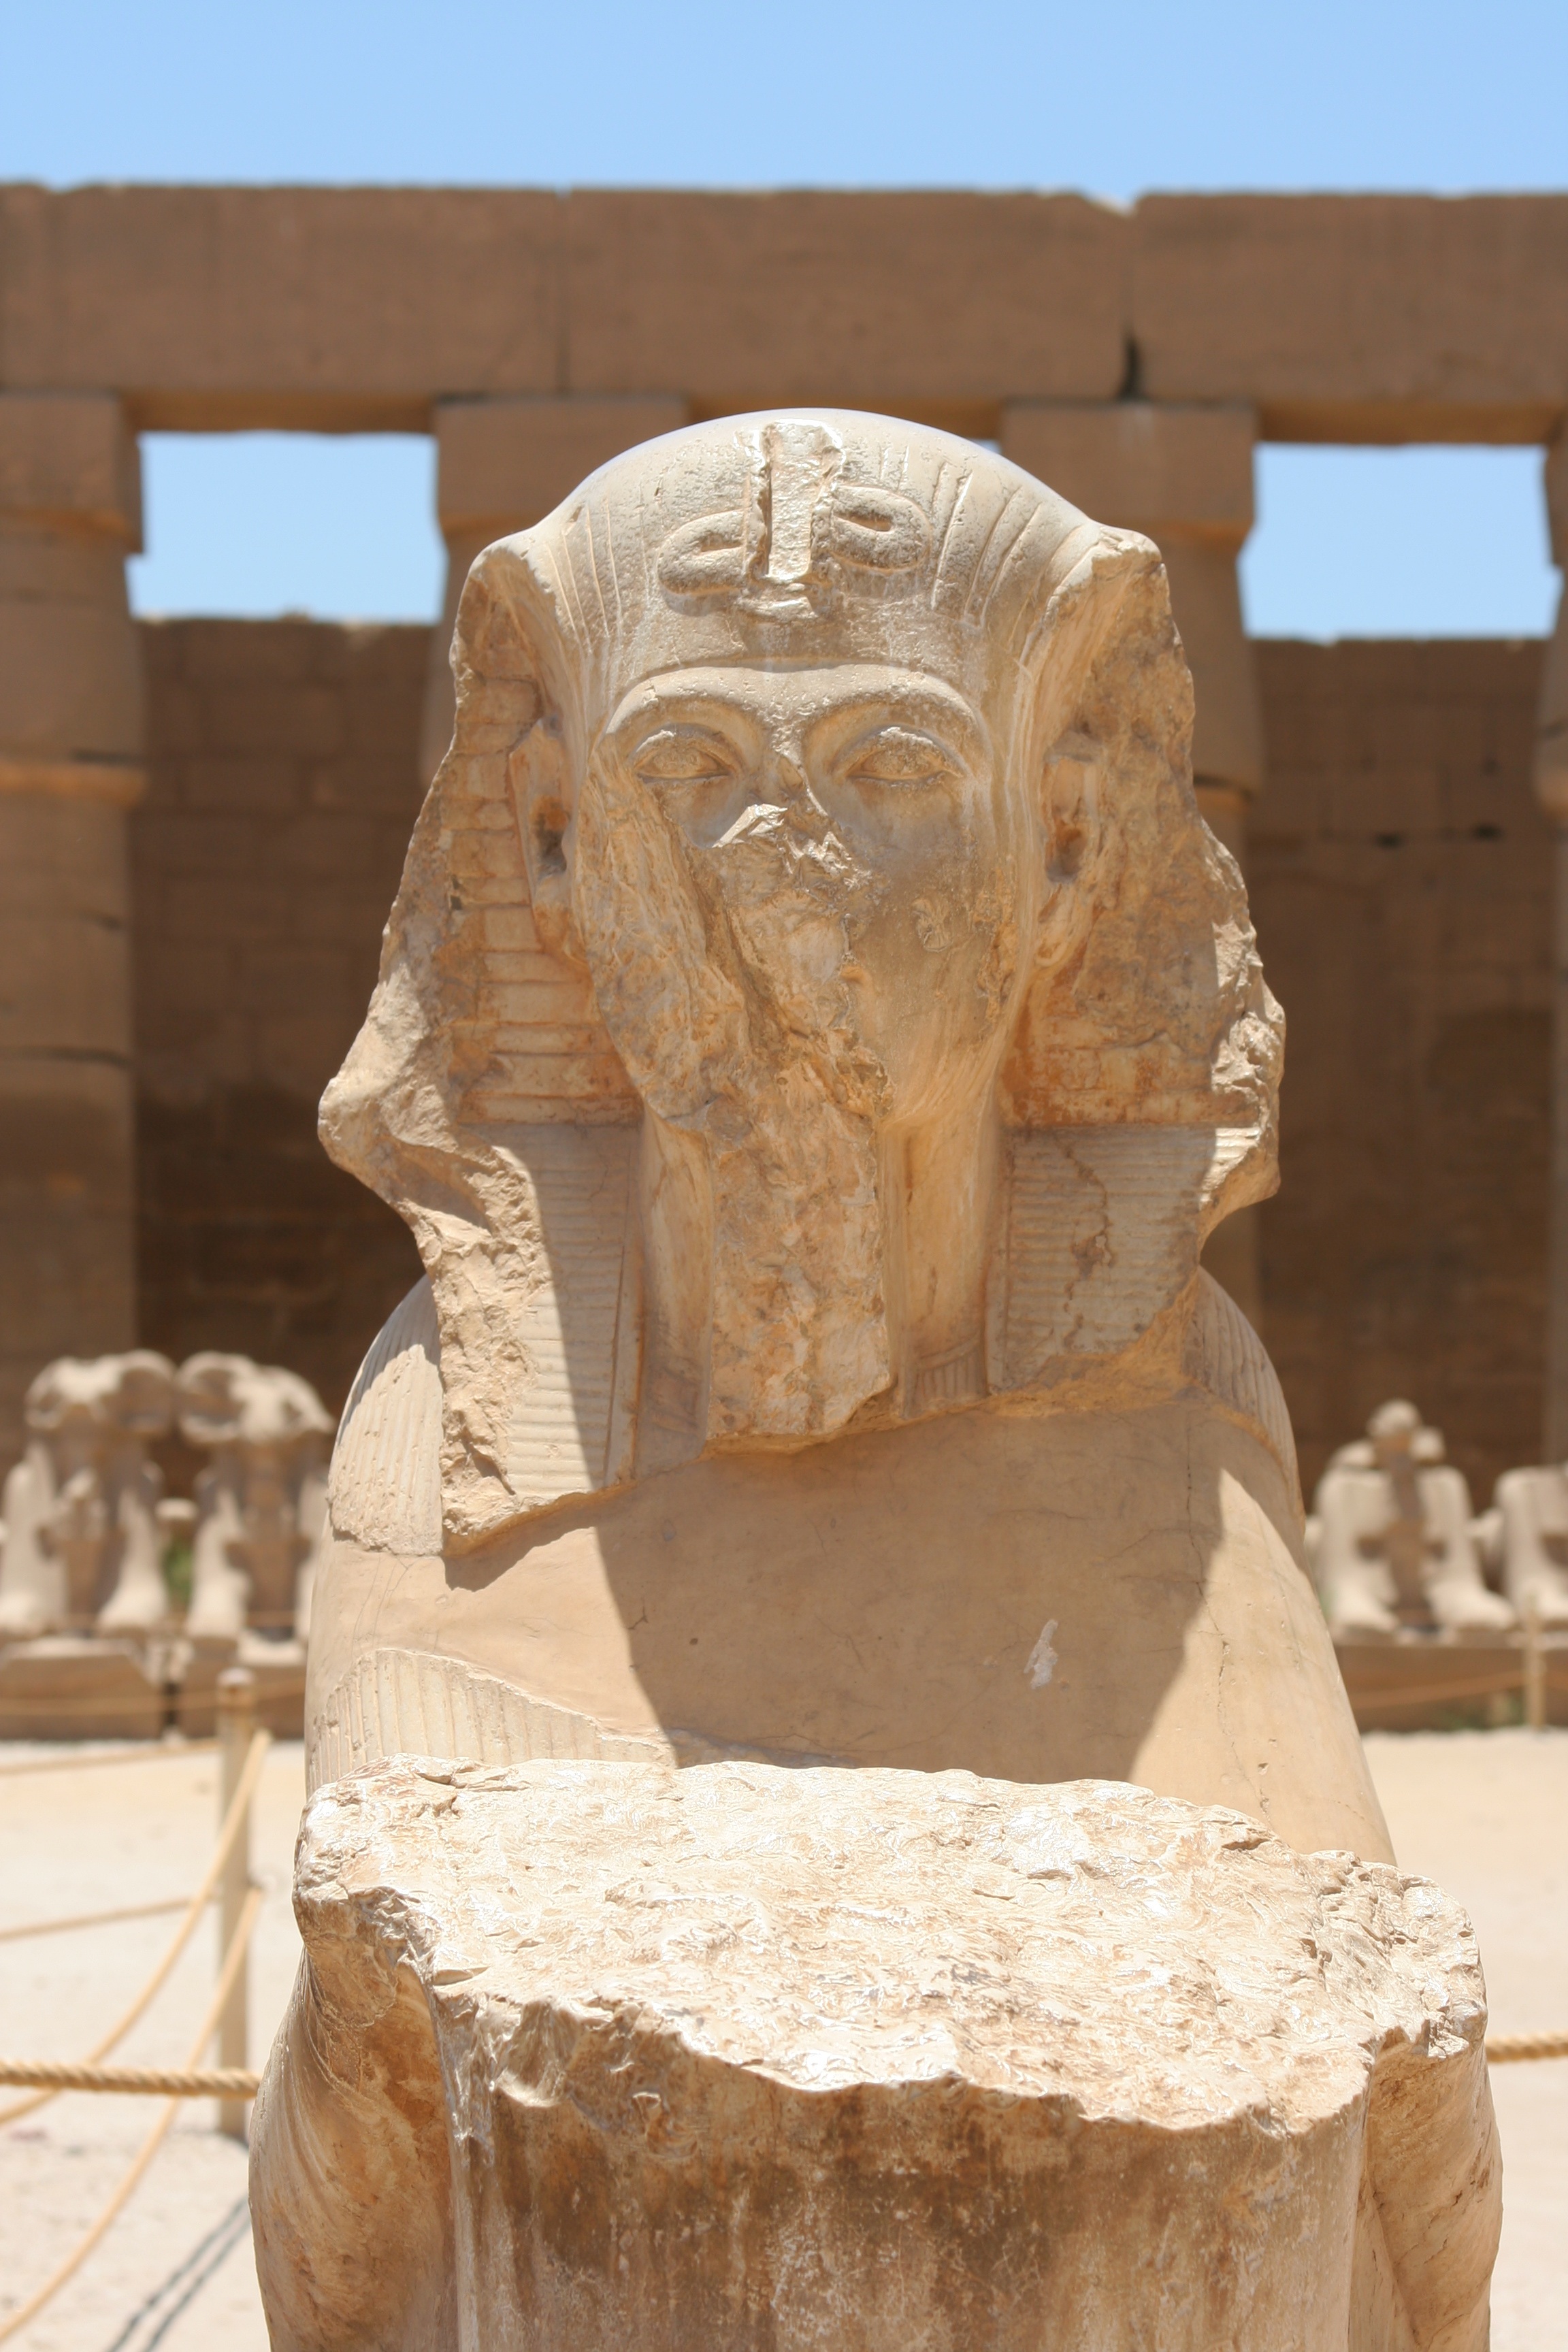
sand, rock, wood, wall, monument, statue, ancient, blue sky, egypt, sculpture, art, temple, beige, civilization, history, carving, luxor, pharaoh, nile, carnac, karnak temple, stone carving, antomasako, megalithic, hieroglyph, ancient history